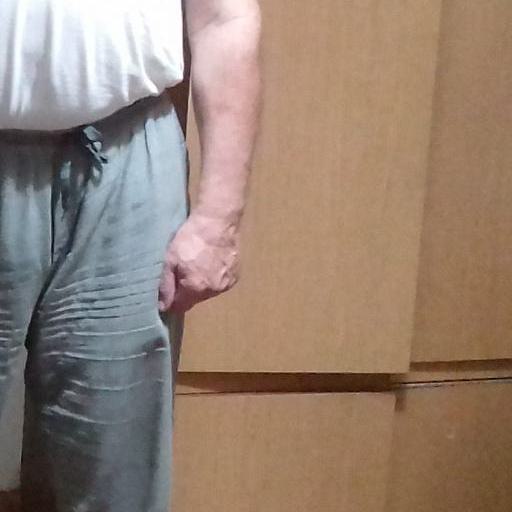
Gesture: no_gesture